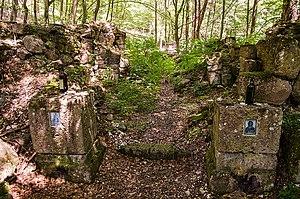
Cet article recense les monuments culturels du district de Moravica en Serbie.
Les monuments culturels protégés constituent une catégorie de monuments de Serbie inscrits sur une liste de monuments bénéficiant de la protection de l'État. Il s'agit d'une troisième catégorie de monuments protégés classés, par leur importance, après les monuments culturels d'importance exceptionnelle et les monuments culturels de grande importance.